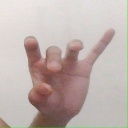
अक्षर: ओ